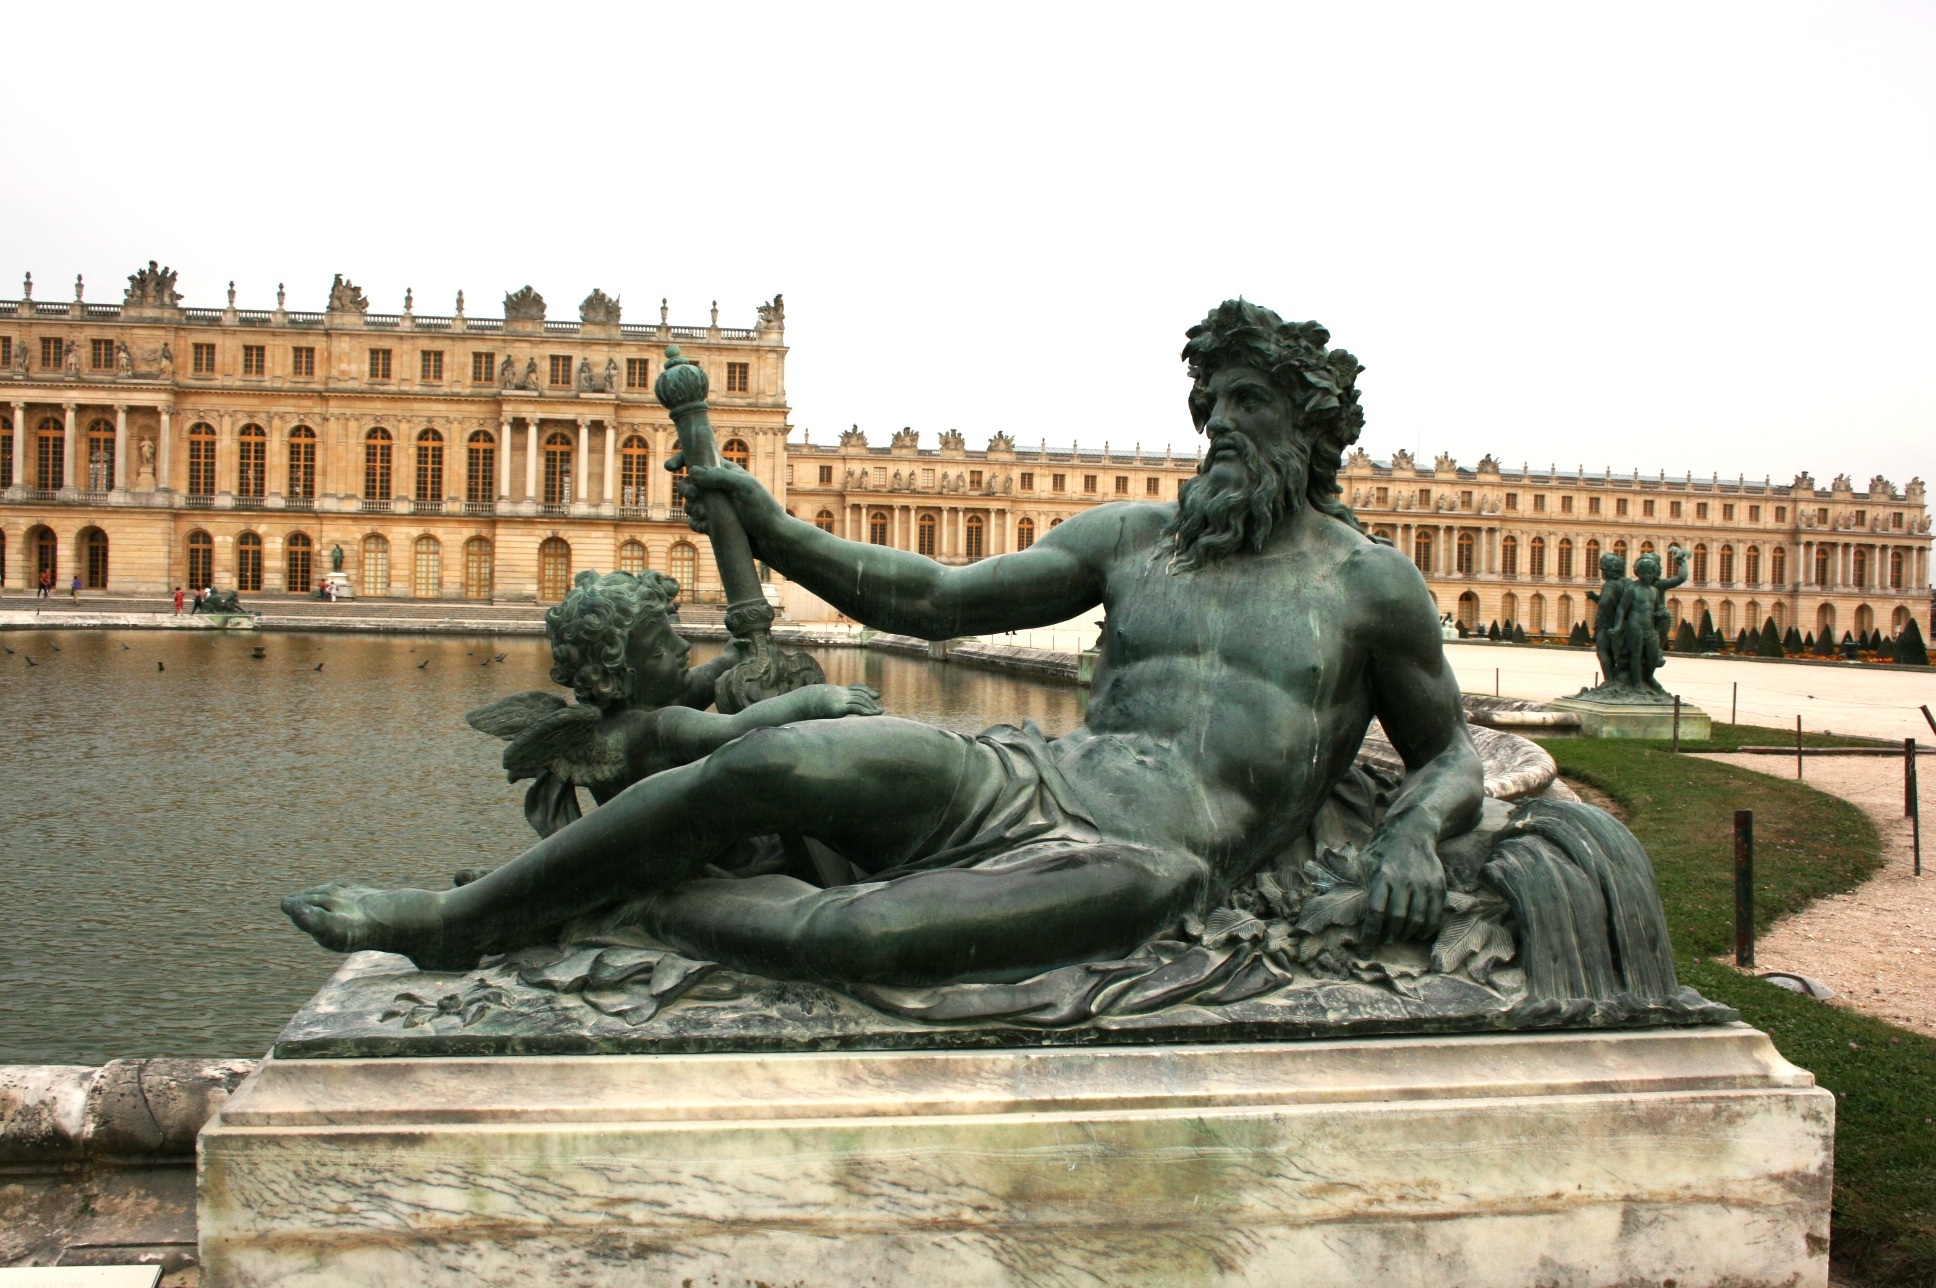
palace, monument, france, statue, sculpture, art, versailles, water feature, palace of versailles